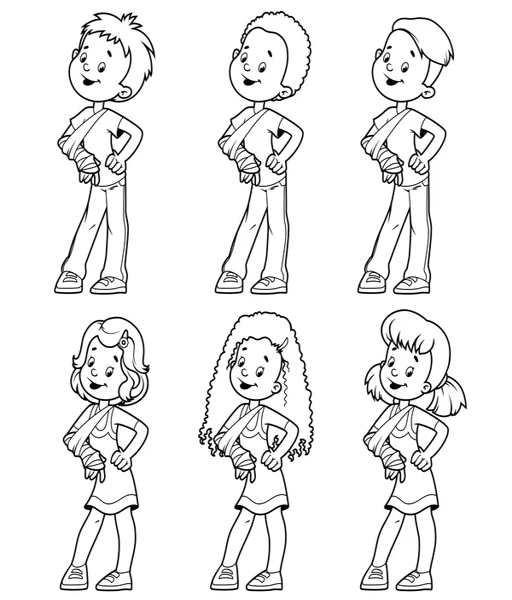
smiling girls and boys with a broken arm in a cast .